Adolfo Fernández Cavada

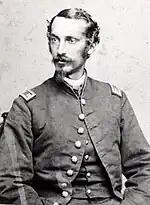
Adolfo's brother Col. Federico Fernández Cavada

Upon the outbreak of the American Civil War, both Adolfo and his brother Federico joined the Philadelphia 23rd Pennsylvania Infantry Regiment, a regiment of the Union Forces. The regiment was assigned to the Army of the Potomac. Federico was transferred to 114th Pennsylvania Infantry Regiment, while Adolfo remained with the regiment as an aide to General Andrew A. Humphreys. Adolfo participated in various battles including the Battle of Fredericksburg and the Battle of Gettysburg.